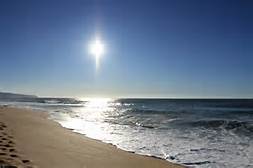
Weather: sun or clear